Edmund de Waal

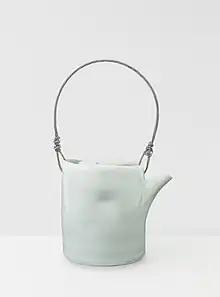

On returning to Britain in 1993, de Waal settled in London and began making his distinctive ceramics, porcelain with a celadon glaze. Focusing on essentially classical vessel shapes but with the inclusion of indentations or pinches and subtle variations in tone and texture in the style de Waal began while in Japan, these pots slowly gained the attention of the British craft industry leading to his first exhibition at Egg London in 1995.